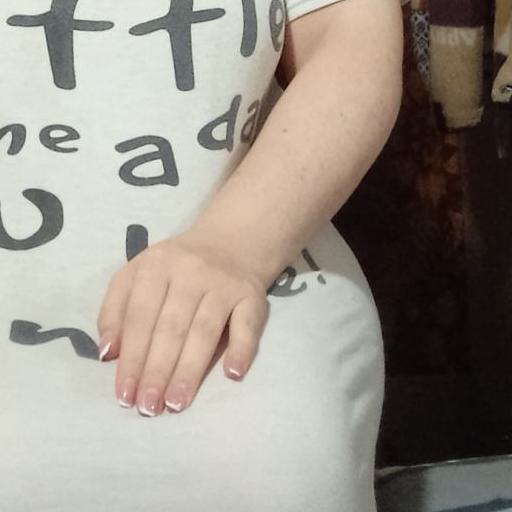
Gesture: no_gesture